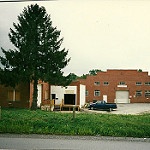
Scene: Outdoor